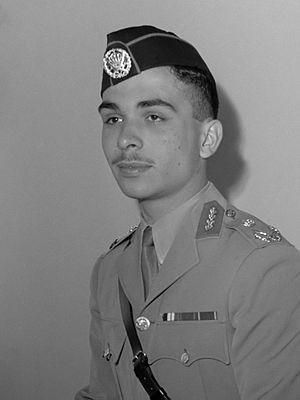
Émirat de Transjordanie